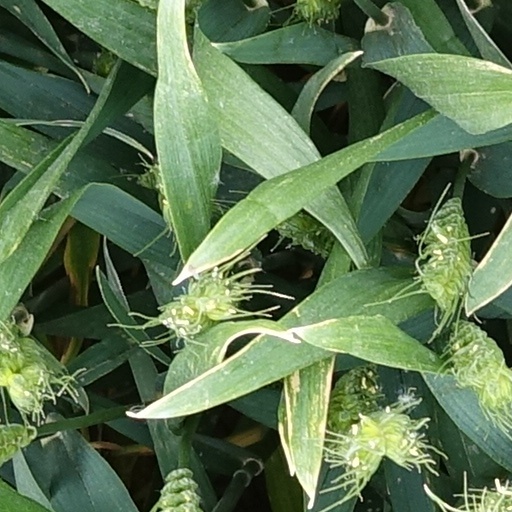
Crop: wheat